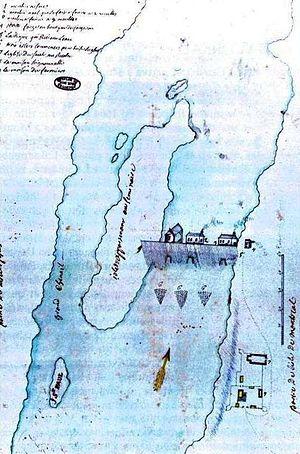
Les moulins du Sault-au-Récollet. En 1726, les sulpiciens ont fait construire une digue entre l'île de Montréal et l'île de la Visitaion afin d'y établir des moulins. La même année, une scierie fut installée. On érigea ensuite un moulin à farine en pierre. Elle était pourvue de trois roues hydroliques et de trois meules.
Cet article répertorie les moulins à eau du Québec au Canada, les moulins à farine, classés par ordre alphabétique des localités, dans chacun leur catégorie, selon qu'il s'agisse d'un moulin authentique existant, d'un moulin-réplique ou d'un moulin disparu.
Cet article traite des événements qui se sont produits durant l'année 1726 au Canada.
Sault-au-Récollet est un quartier de référence et une ancienne municipalité de l'île de Montréal situé dans l'arrondissement Ahuntsic-Cartierville de la ville de Montréal.
Le Fort Lorette était une mission d'évangélisation des autochtones située à Montréal.
Le parc-nature de l'Île-de-la-Visitation est un grand parc situé à Montréal, dans Ahuntsic-Cartierville et Montréal-Nord. En fait partie l'île de la Visitation, les anciennes installations hydrauliques, abandonnées aujourd'hui, l'île du Cheval-de-Terre, reliée à Laval par la centrale de la Rivière-des-Prairies, ainsi qu'un boisé laissé à l'état naturel en bordure de la rivière des Prairies.